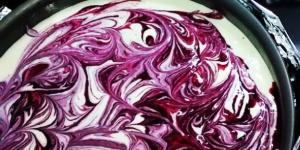
cheesecake marmoleado